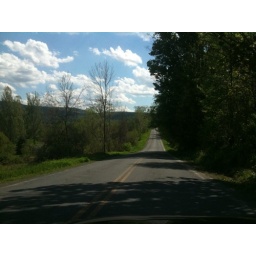
The view while I was driving around today. I took this country road near our house for a scenic route.